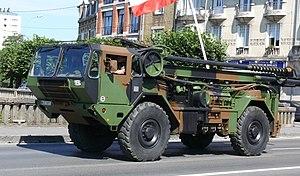
L'armée française a constitué de façon ancienne des unités spécialisées dans le génie militaire.
Le 3ᵉ régiment du génie, ou 3ᵉ RG, est un régiment de génie de l'armée française constitué sous le Premier Empire.
Le MFRD est la combinaison d'un équipement de forage, construit par la société Constructions Industrielles d'Anjou, monté sur un camion 4x4 tout-terrain Pinguely RTC10.